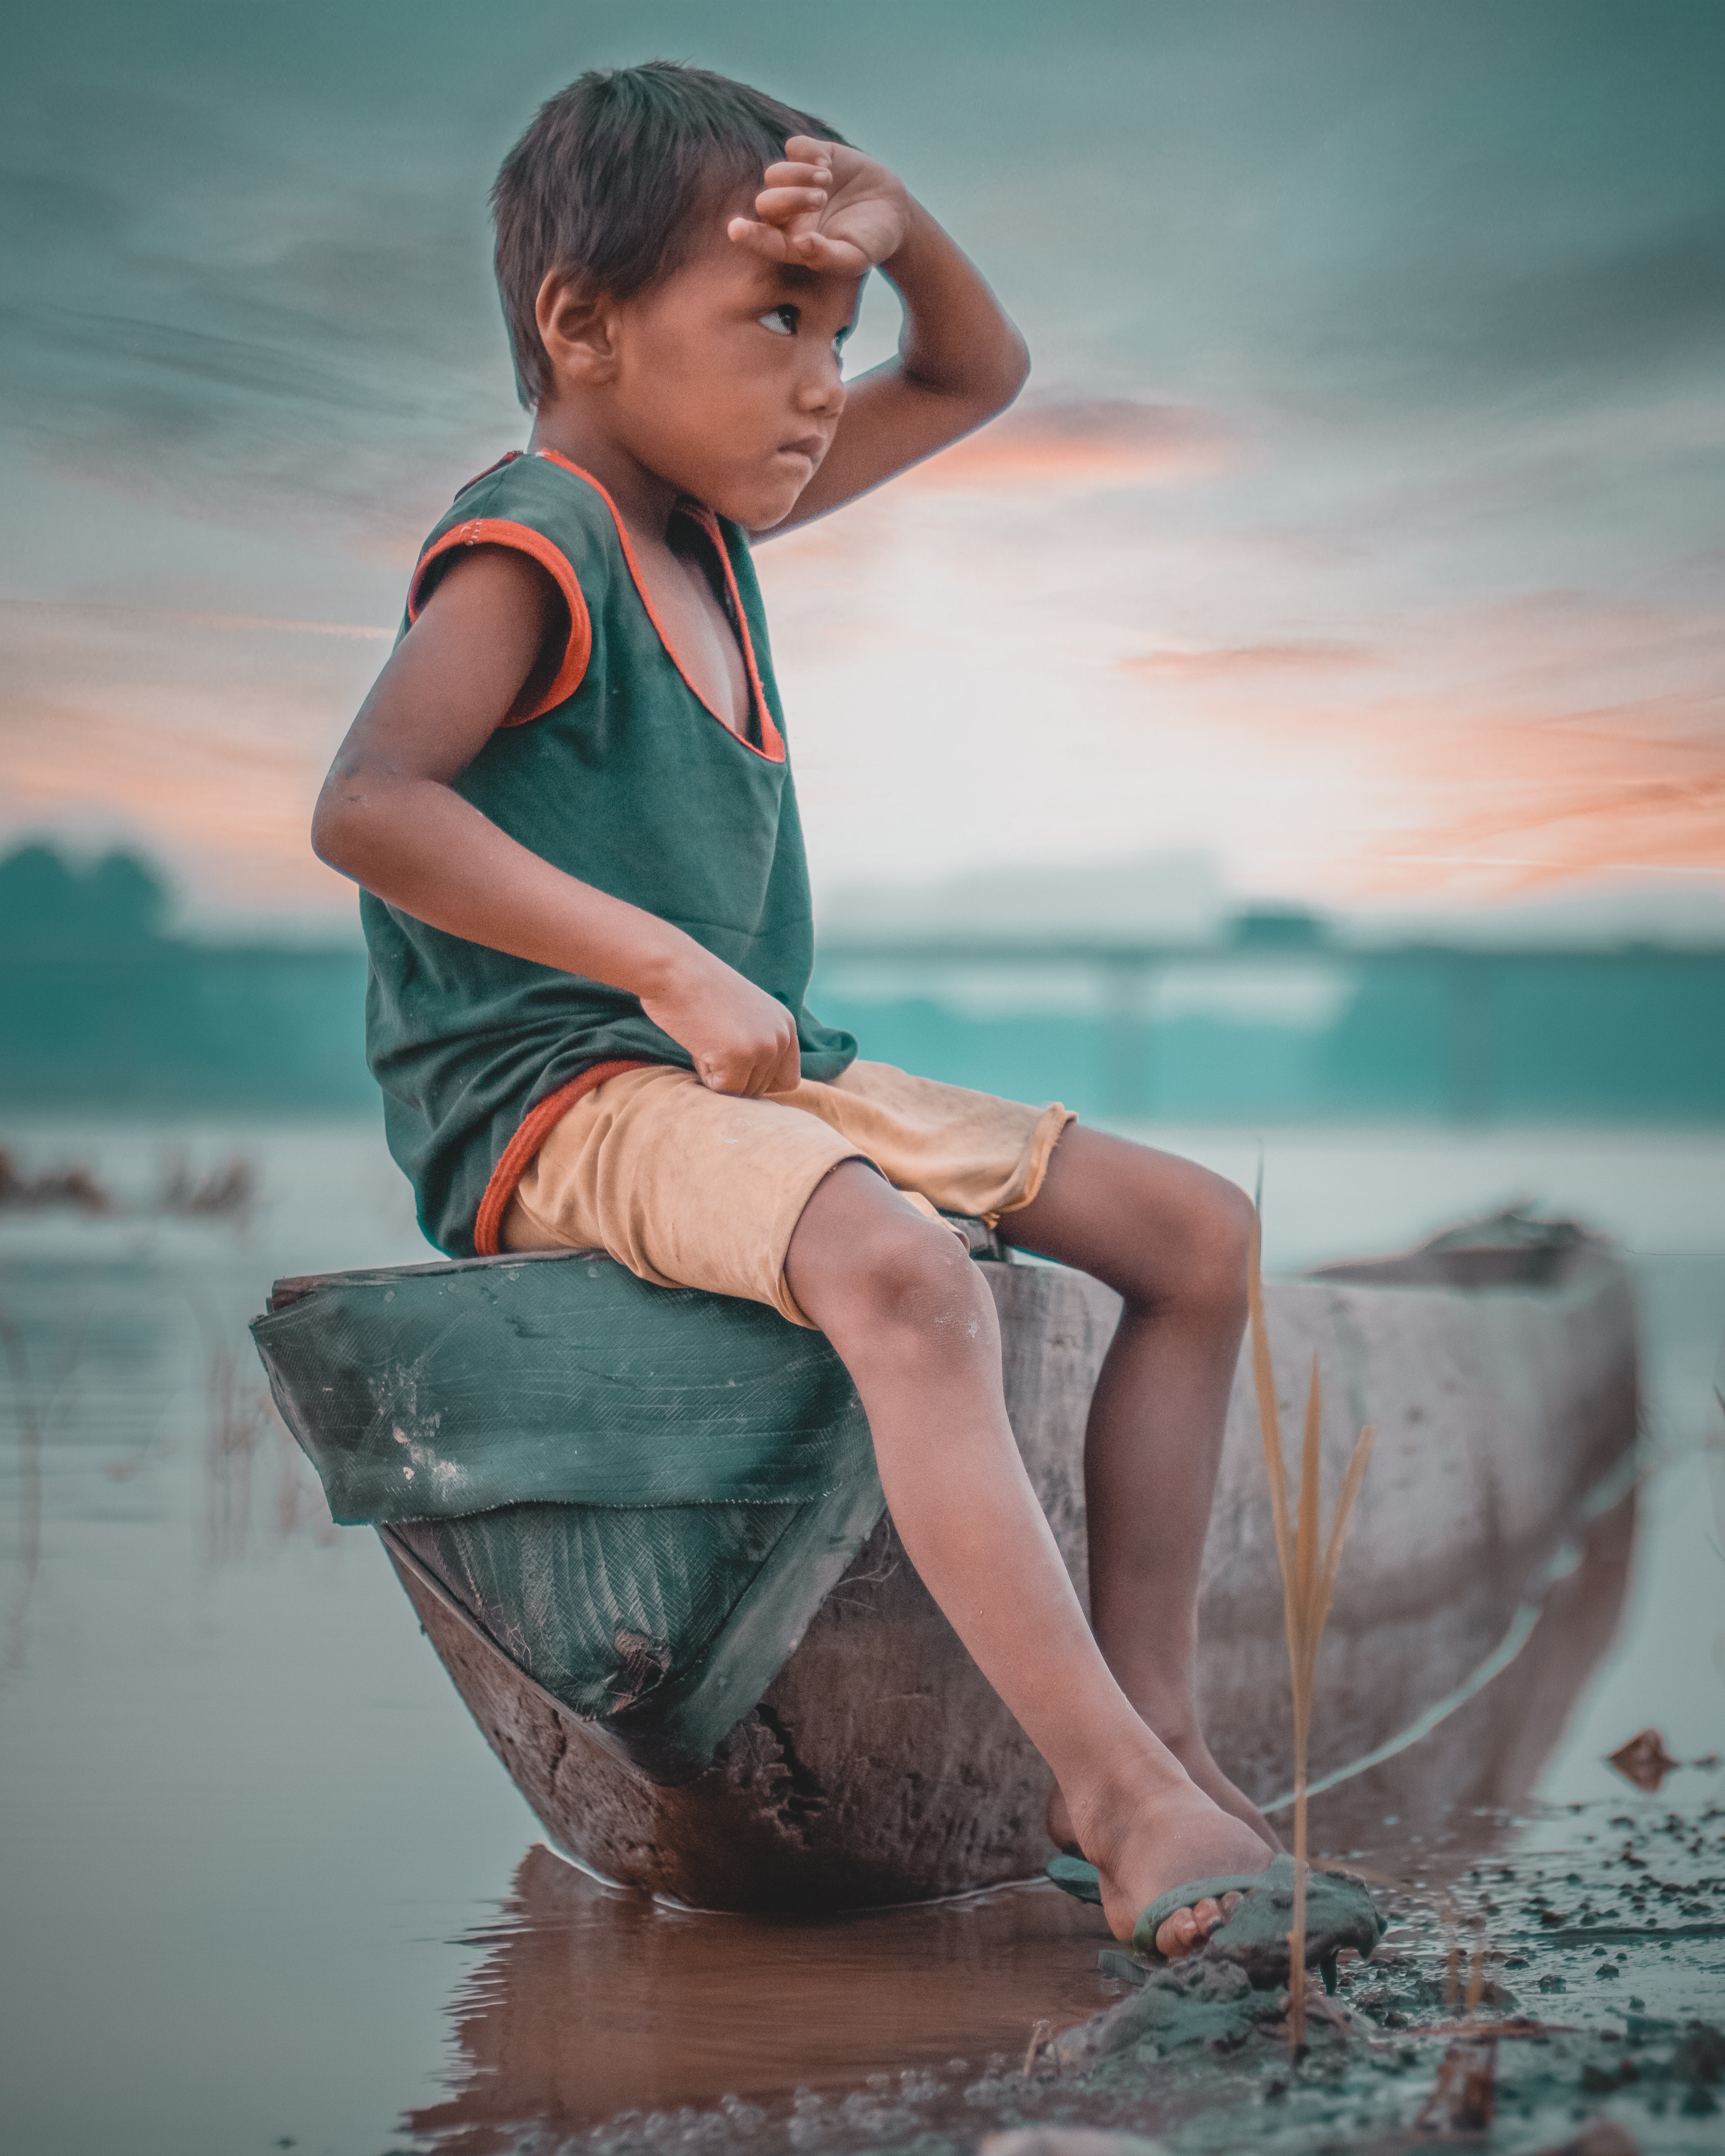
water, sitting, beauty, summer, sea, photography, leg, vacation, fun, human body, photo shoot, flash photography, model, stock photography, reflection, happy, beach, ocean, leisure, thigh